Muhammad Alhamid

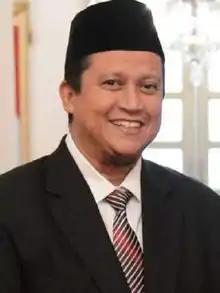
Portrait of Muhammad Alhamid as member of Election Organization Ethics Council

Muhammad Alhamid (born September 17, 1971) is an Indonesian professor, academic, lecturer, and civil servant. Muhammad was the chairman of the Election Supervisory Agency (Bawaslu) for the period 2012–2017, after completing his duties as chairman of the Bawaslu, he was later appointed as a member of the Election Organization Ethics Council of the Republic of Indonesia (DKPP RI) for the period 2017–2022 and was inaugurated on 12 June 2017 by Indonesian President Joko Widodo.